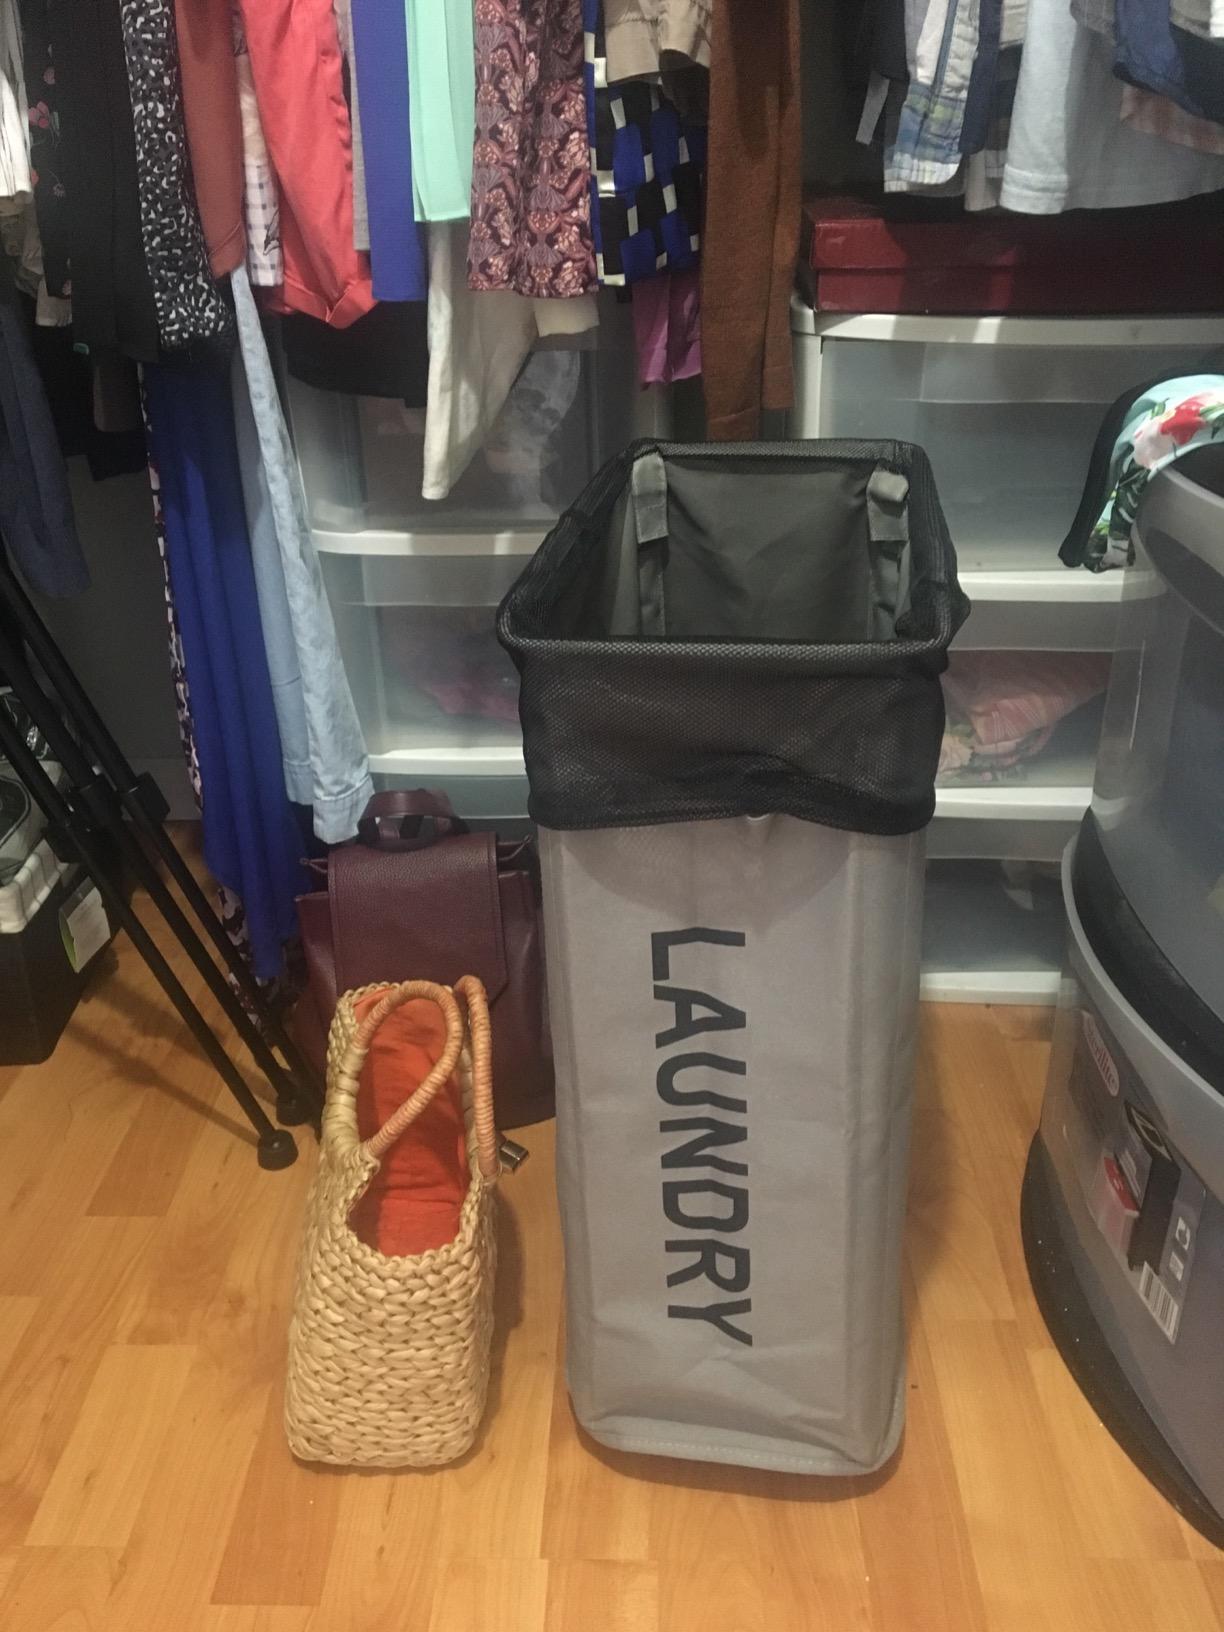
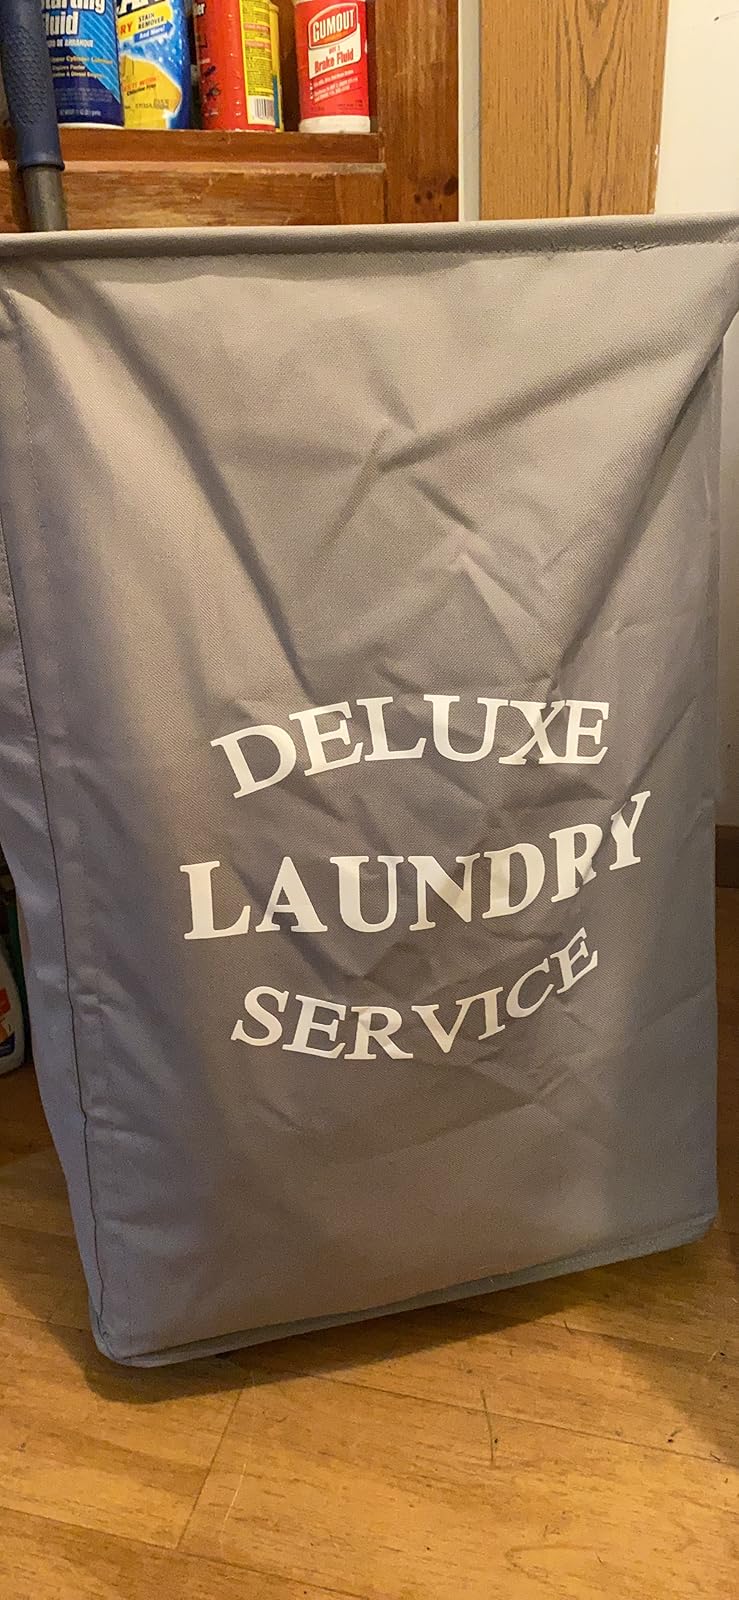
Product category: items_hamper
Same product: no